National Museum (Malaysia)

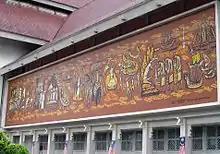
Frieze depicting Malaysian history at the National Museum

The National Museum is a public museum in Kuala Lumpur, Malaysia dedicated to Malaysian art, culture, and history. Located on Jalan Damansara close to Perdana Lake Gardens across KL Sentral station. Its façade comprises elements from both traditional Malay and modern features. It was inaugurated on 31 August 1963, and it serves as a repository of Malaysia's cultural and historical heritage.